Howard Jordan Jr.

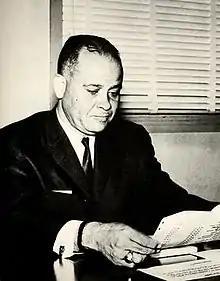
Jordan pictured in "The Tiger 1964", Savannah State yearbook

Howard Jordan Jr. (December 28, 1916 – December 2, 1986) served as president of Savannah State College from 1963 and until 1971.